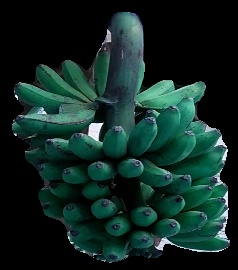
Variety: rasbale
Grade: grade3